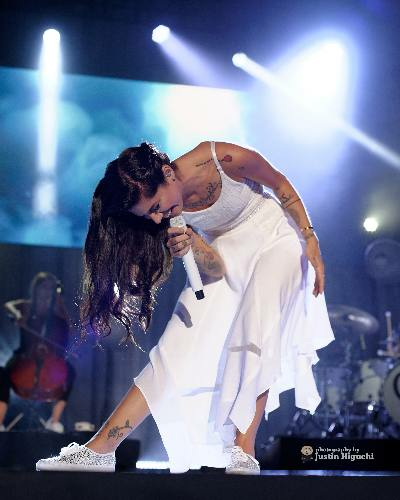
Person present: Yes